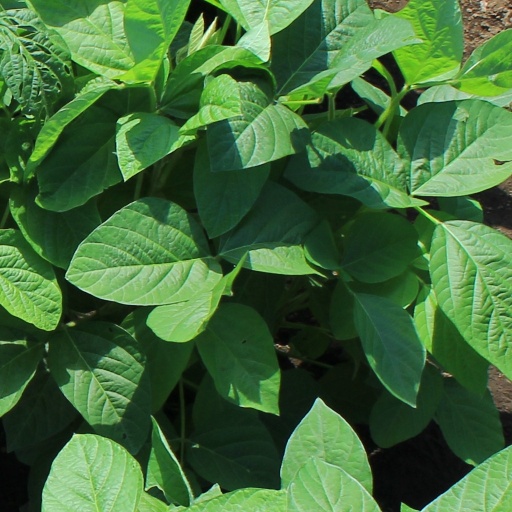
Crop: soybean